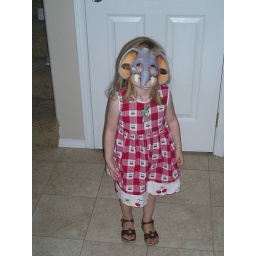
an elephant in the house